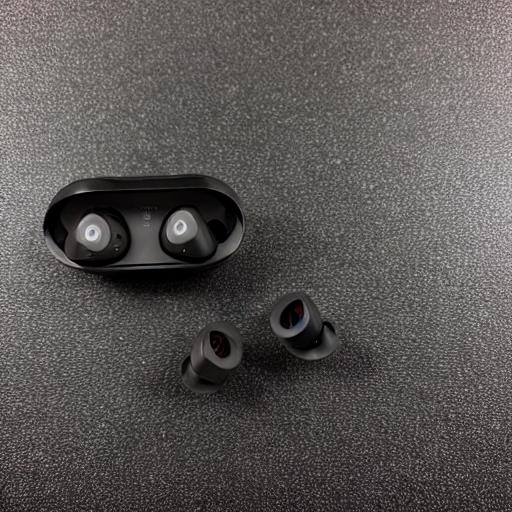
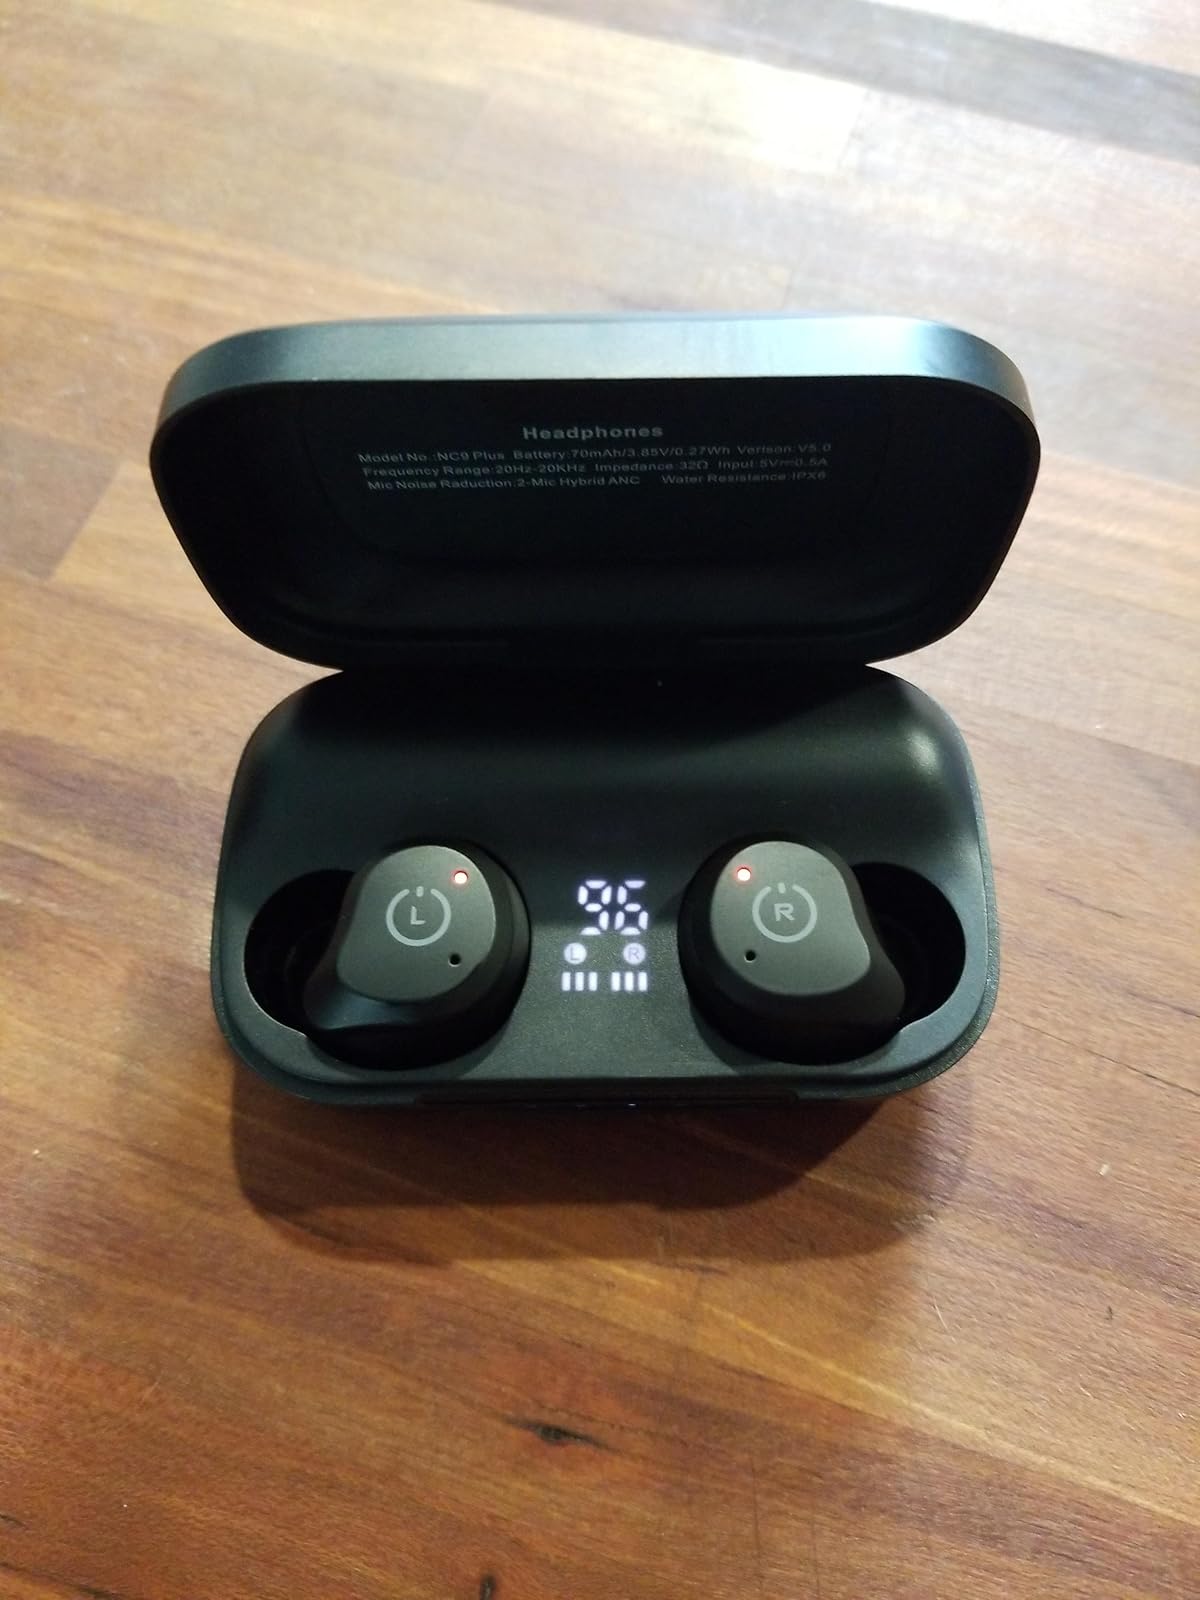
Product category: earbuds
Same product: no